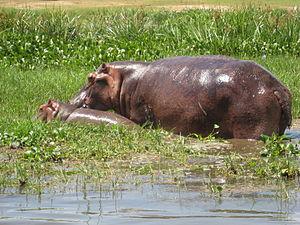
L'Hippopotame amphibie ou Hippopotame commun est une espèce de mammifère semi-aquatique d'Afrique sub-saharienne et l’une des deux dernières espèces existantes au sein de la famille des Hippopotamidae, l’autre étant l’Hippopotame nain. L'Hippopotame commun est reconnaissable à son buste en forme de baril, sa gueule qu’il peut très largement ouvrir pour révéler de grandes canines, son corps dépourvu de poils, ses membres semblables à des colonnes et leur grande taille ; les adultes pèsent en moyenne 1 500 kg pour les mâles et 1 300 kg pour les femelles, et certains spécimens atteignent jusqu'à 4 tonnes, ce qui en fait l’une des espèces de mammifères terrestres les plus imposantes après les trois espèces d’éléphants, le rhinocéros blanc et le rhinocéros indien. Sa hauteur au garrot est d'environ 1,5 m et il peut mesurer 3,5 m de longueur. En dépit de son aspect trapu et de ses courts membres, il est capable de courir à 30 km/h sur de courtes distances.